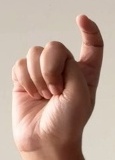
ASL sign: X